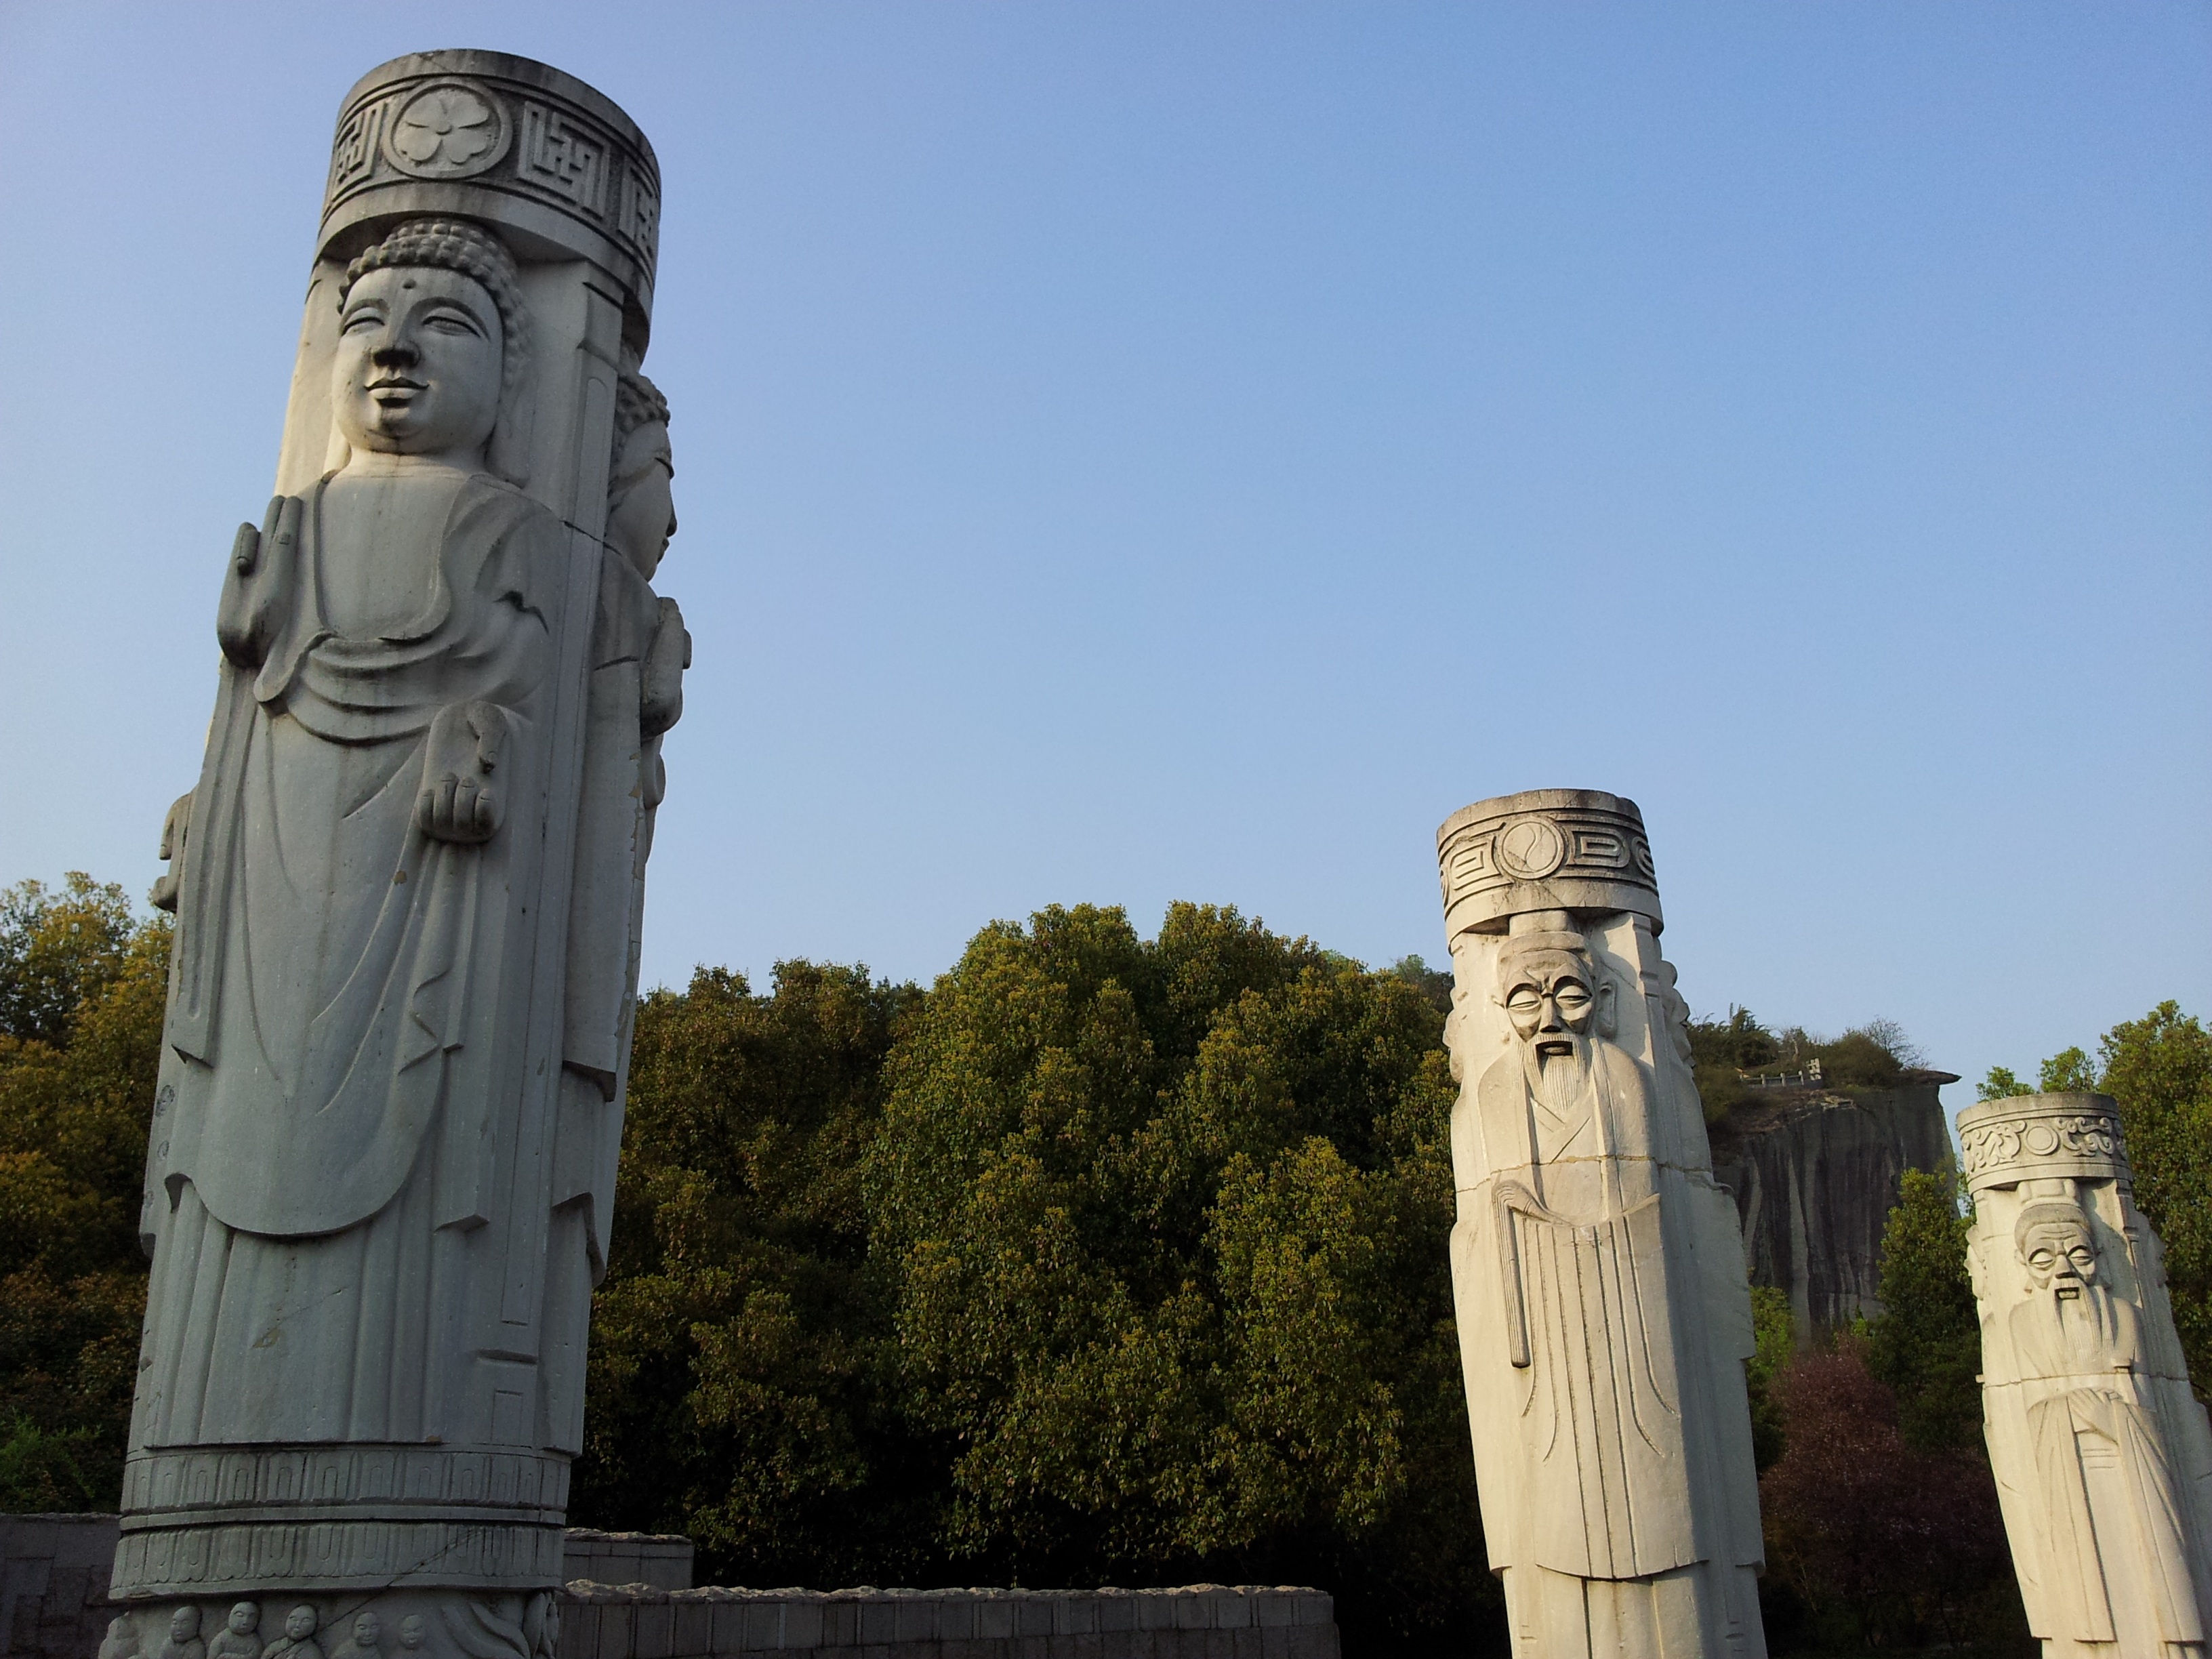
structure, monument, statue, arch, column, symbol, landmark, sculpture, memorial, art, temple, faith, obelisk, monolith, ancient history, stone pillars